Klára Melíšková

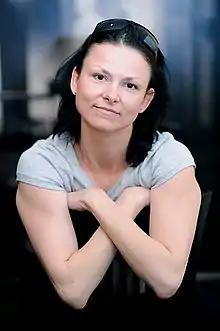
Klára Melíšková

Klára Melíšková (born 29 November 1971, in Kladno) is a Czech stage and film actress. She is married to the actor Lukáš Hlavica, daughter-in-law of actor and painter Miloš Hlavica and actress Růžena Merunková and sister-in-law Anna Bendová.